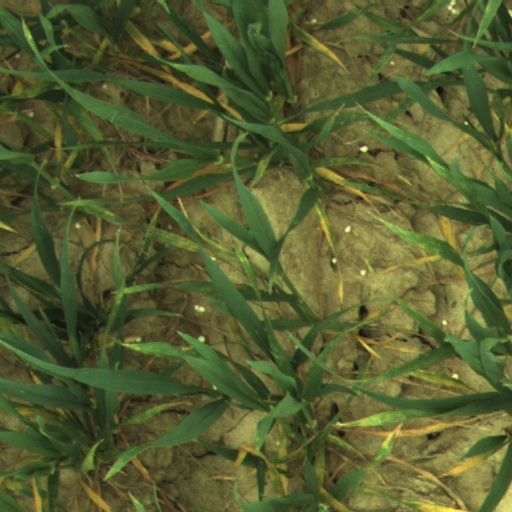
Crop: wheat